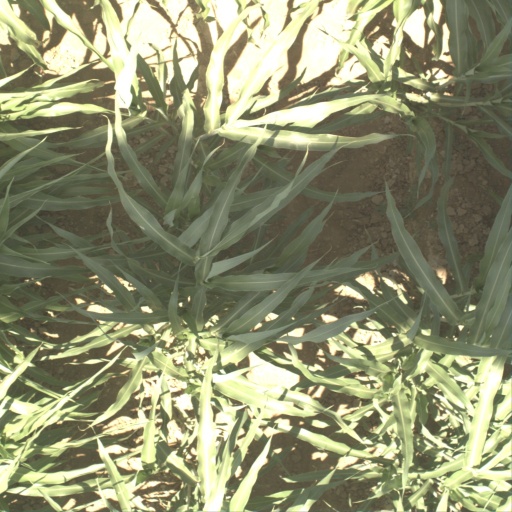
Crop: sorghum